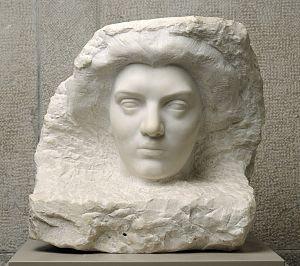
Statuette
Marc Leriche, né le 1ᵉʳ décembre 1885 à Roanne et mort le 15 octobre 1918 dans le 4ᵉ arrondissement de Lyon, est un sculpteur français.